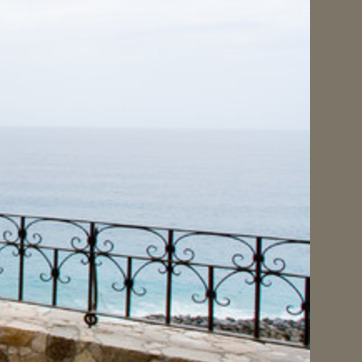
Material: water